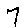
Label: 7